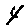
Label: 4